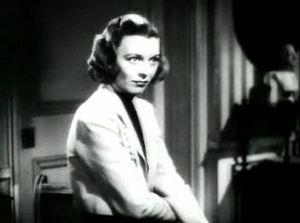
Trois camarades est un film américain de Frank Borzage, produit par Joseph L. Mankiewicz pour la MGM et sorti en 1938.